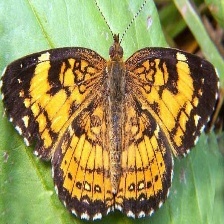
Species: CRECENT